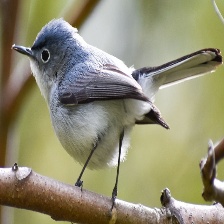
Species: BLUE GRAY GNATCATCHER
Scientific name: POLIOPTILA CAERULEA